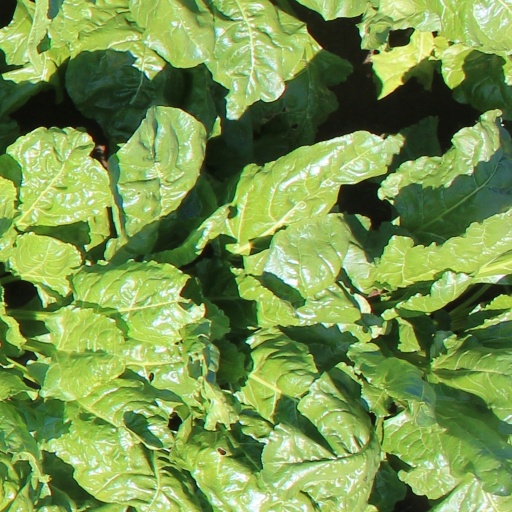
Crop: sugar beet